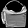
Label: Bag